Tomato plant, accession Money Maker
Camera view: bottom (45 deg); turntable rotation: 60 degrees
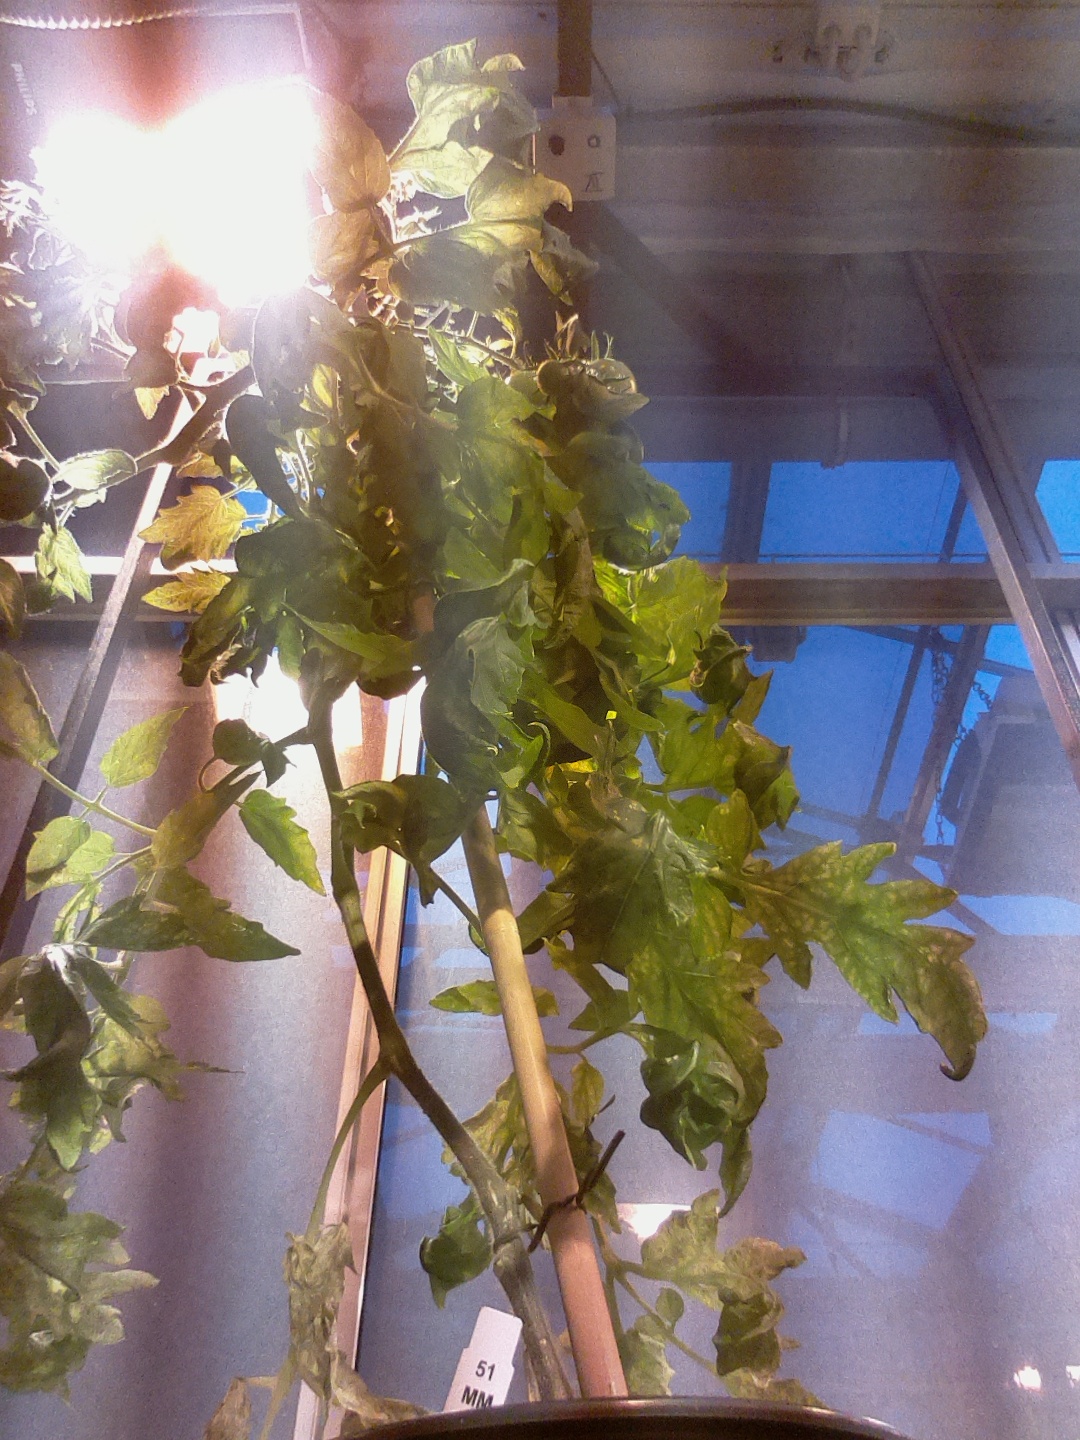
BBCH growth stage 75: 50%-60% of final fruit size